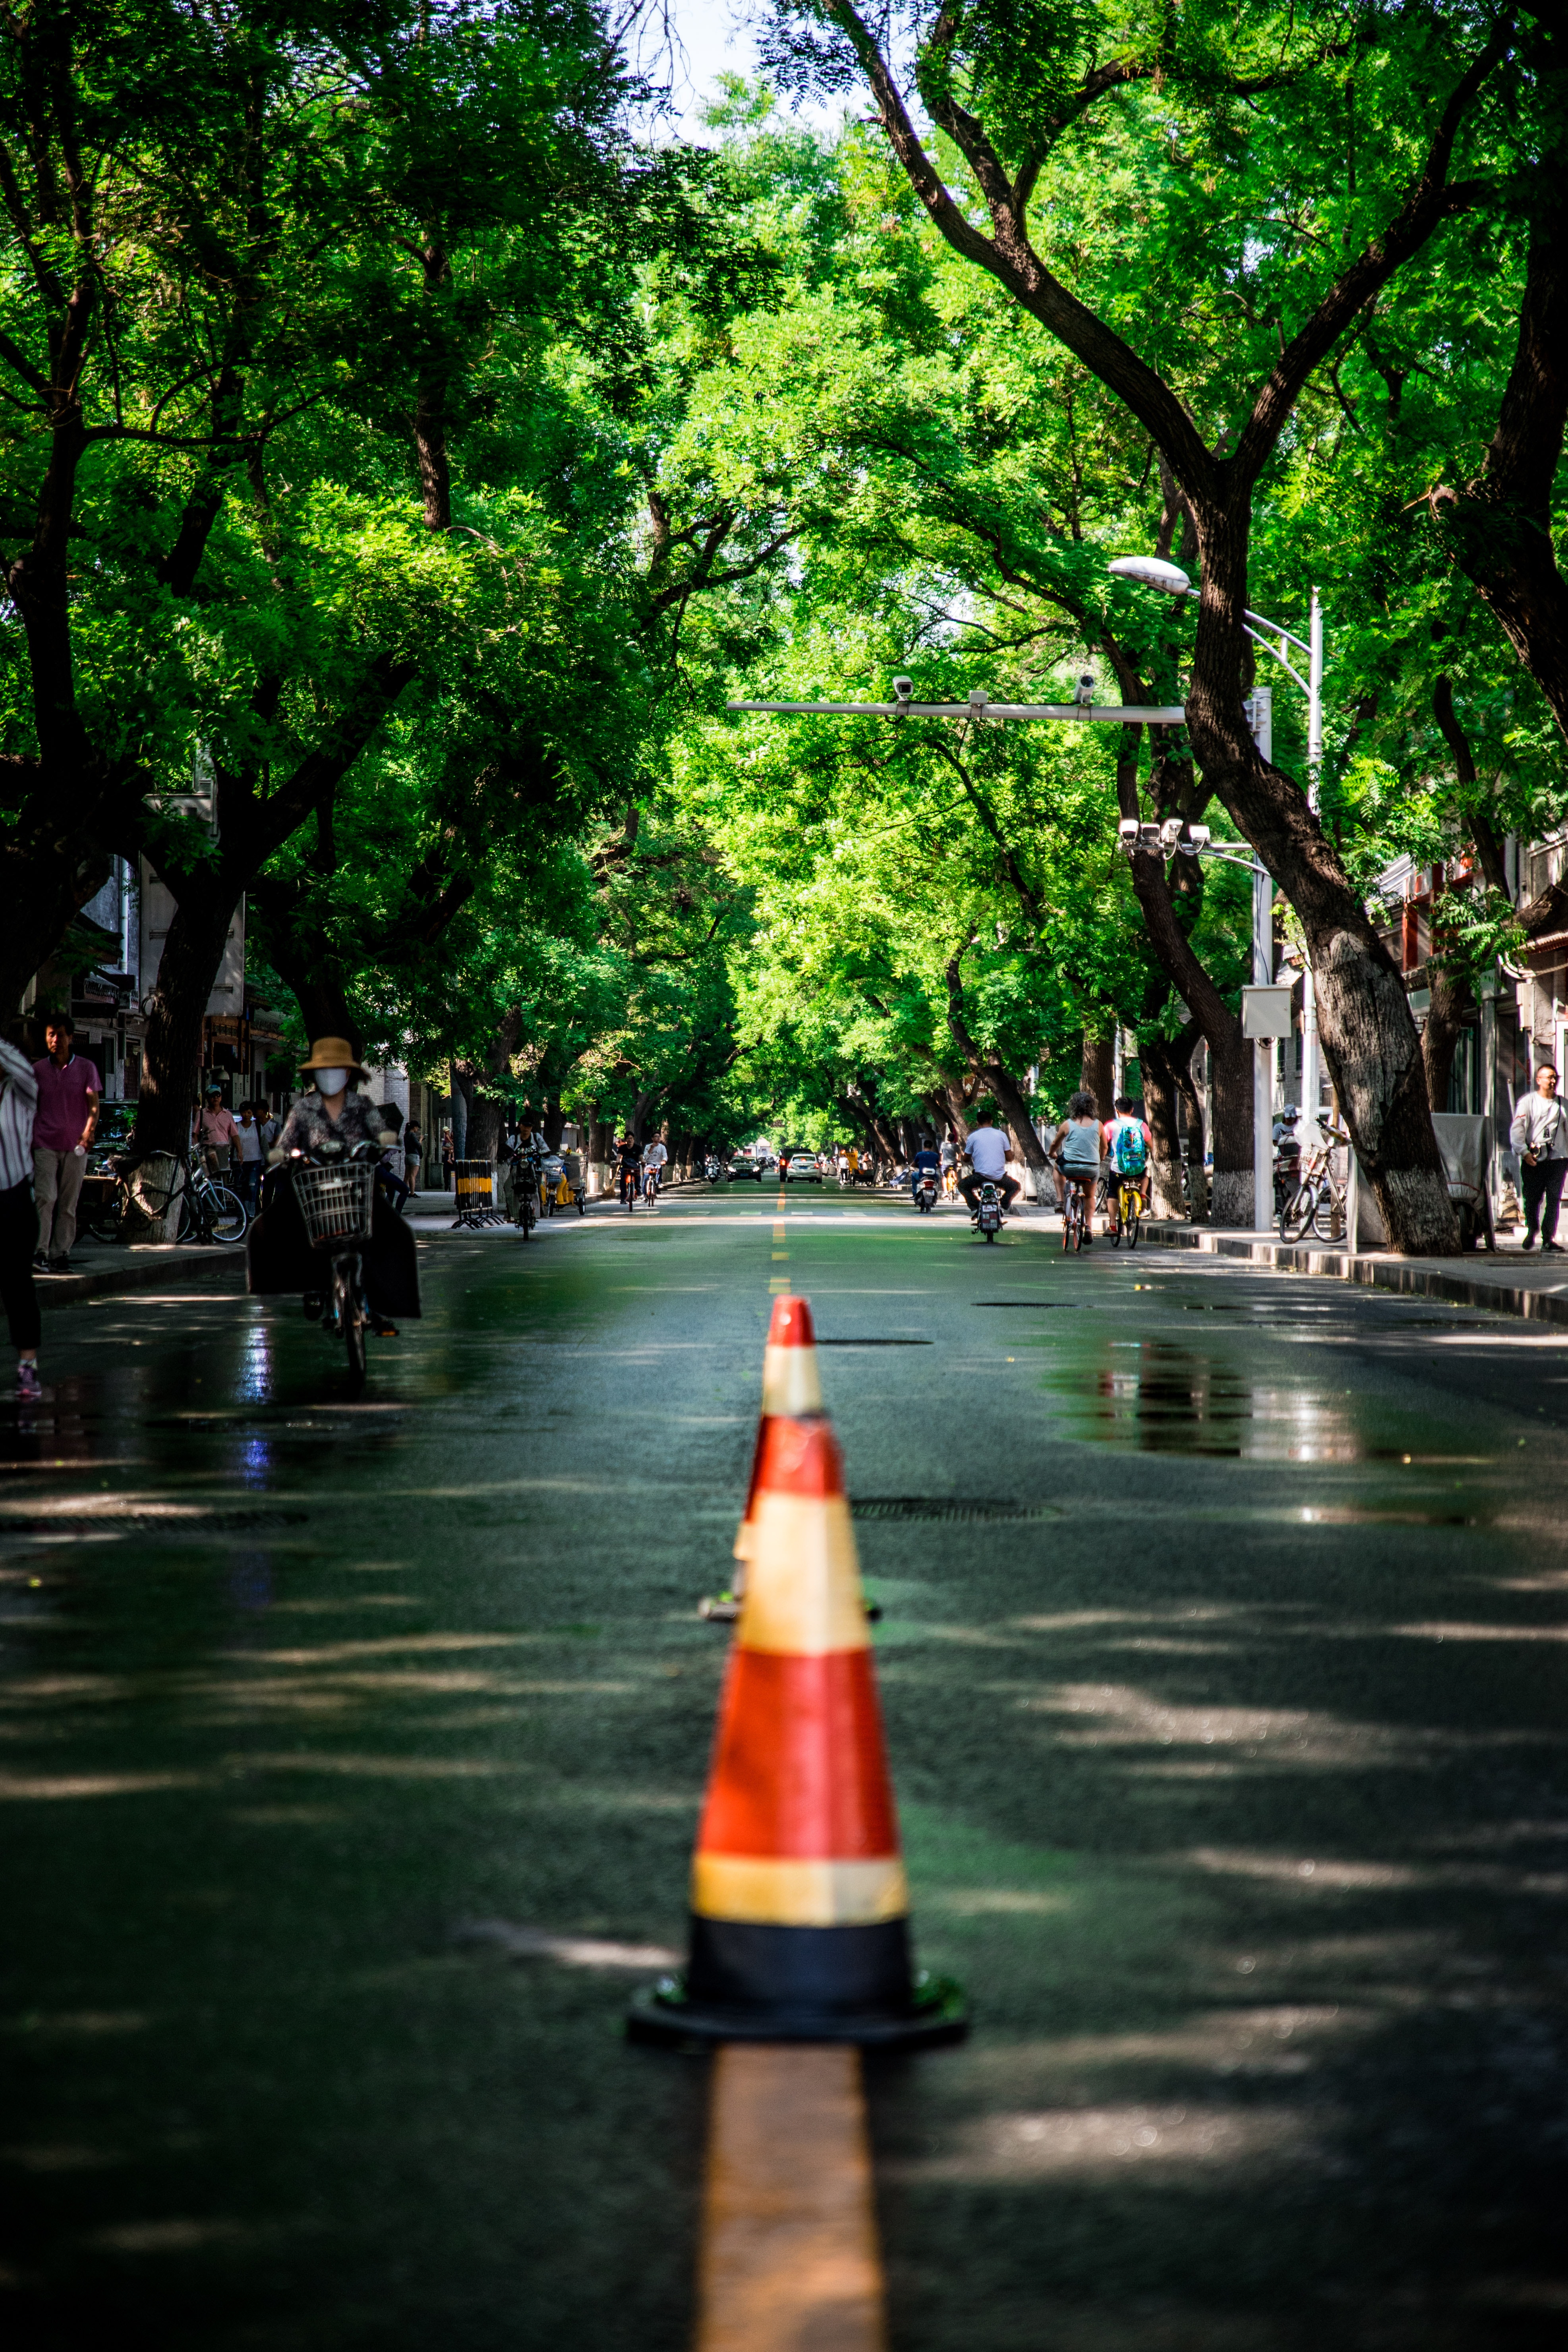
tree, water, urban area, waterway, woody plant, plant, road, cone, leisure, city, tourism, canal, vacation, sunlight, river, street, road surface, vehicle, thoroughfare, park, crowd, asphalt